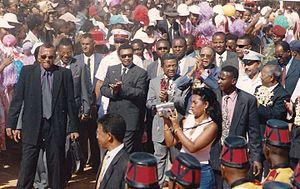
Pierrot Jocelyn Rajaonarivelo, né le 17 juin 1946 sur l'île Sainte-Marie, est un homme politique malgache.